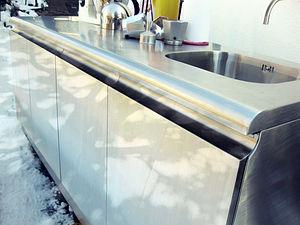
8linden linear, une cuisine intérieure et extérieure, à Francfort, Allemagne Italiano: 8linden linear, una cucina per uso interno-esterno